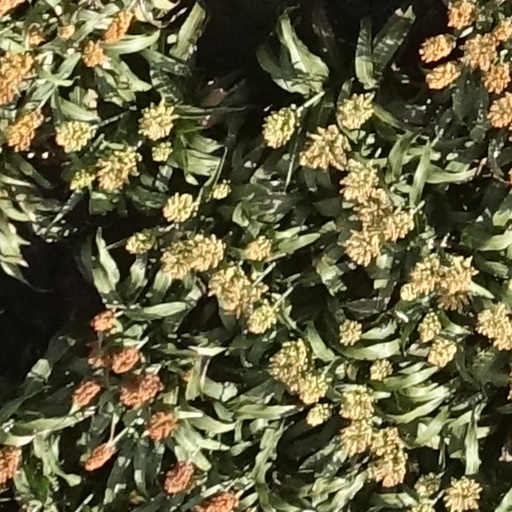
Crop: sorghum